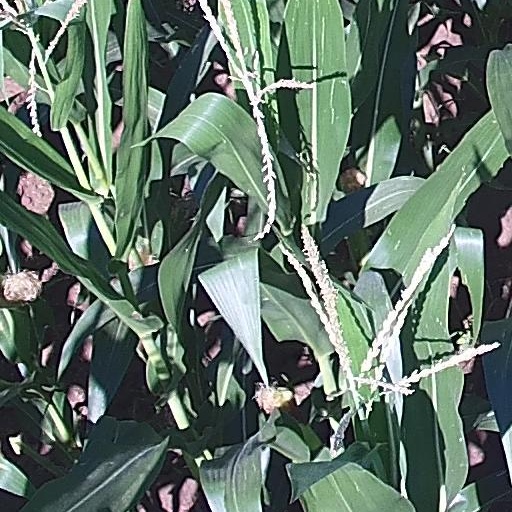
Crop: maize; corn